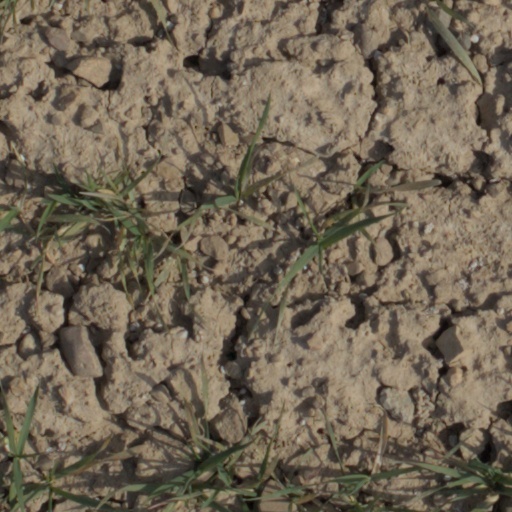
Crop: wheat